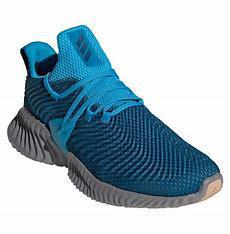
Brand: Adidas
Model: Alphabounce